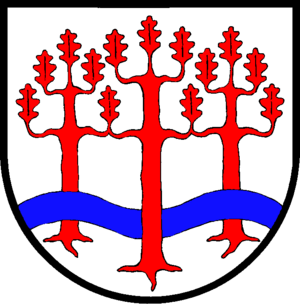
Holzdorf est une municipalité allemande située dans le land du Schleswig-Holstein et dans l'arrondissement de Rendsburg-Eckernförde. En 2015, sa population est de 864 habitants.